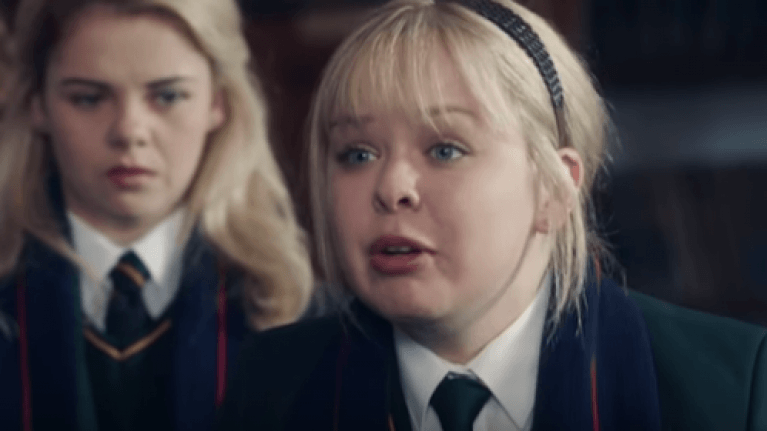
Gender: women